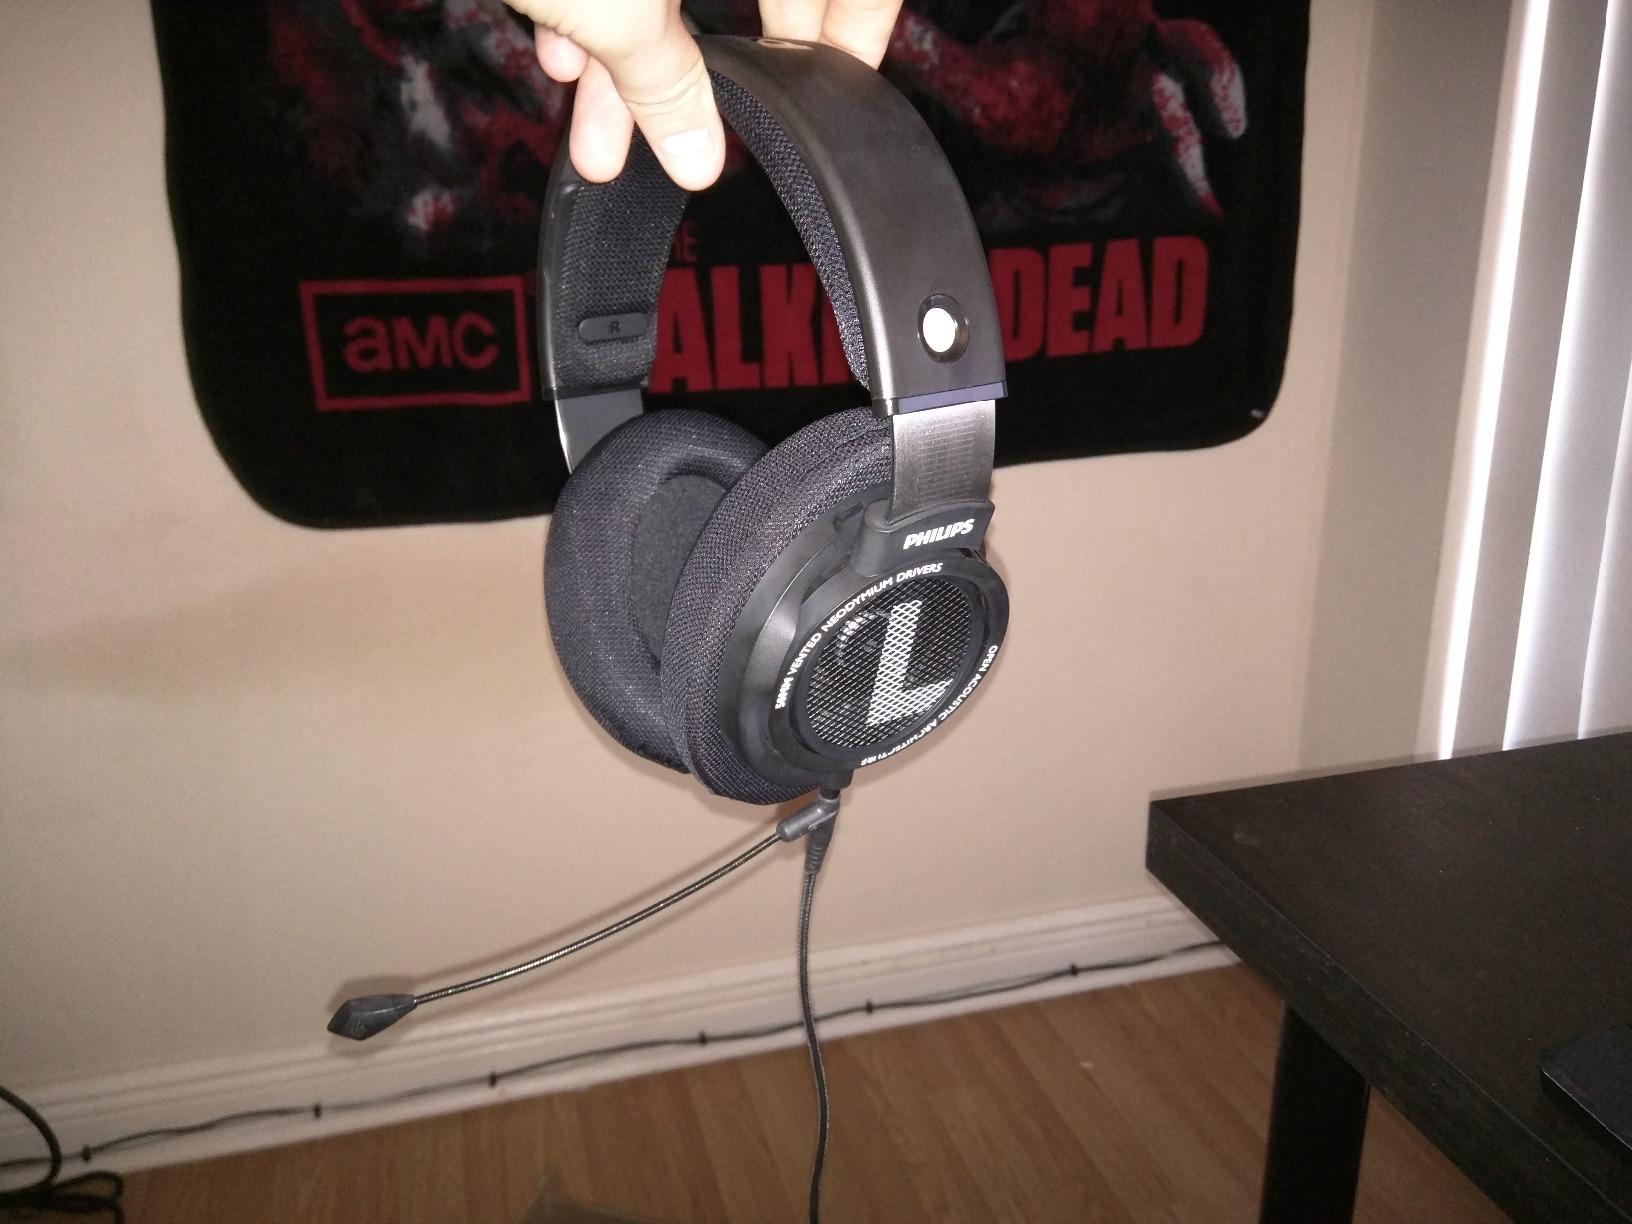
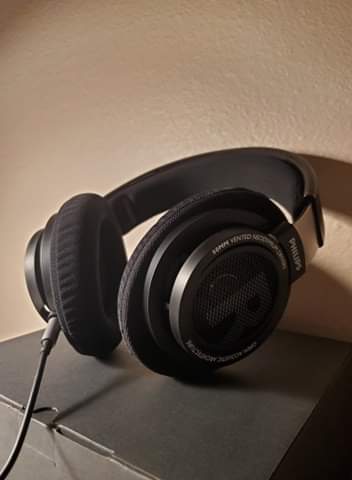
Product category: headphones
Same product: yes